Chandelier (song)

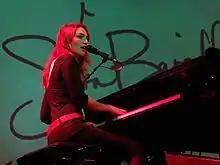
Sara Bareilles "(pictured in 2008)" covered "Chandelier" on her Little Black Dress Tour in 2014.

In July 2014, Sara Bareilles performed an acoustic version of "Chandelier" during her Little Black Dress Tour. Reut Odinak from the "Seattle Weekly" lauded Bareilles' vocals on the cover. Likewise, MuchMusic's Evan Desouza wrote that "The song sounds almost [unrecognisable] with the stripped, acoustic cover. Of course no one can match Sia's insane voice, but Sara does a decent job. Her vocals sound amazing".